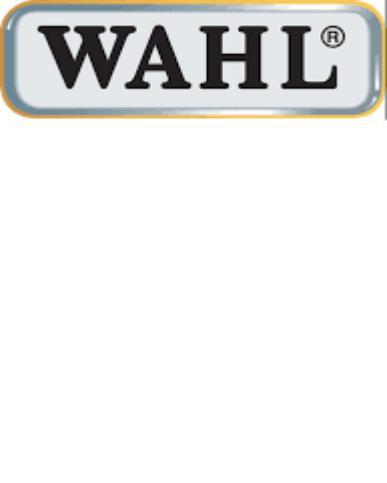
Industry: Necessities